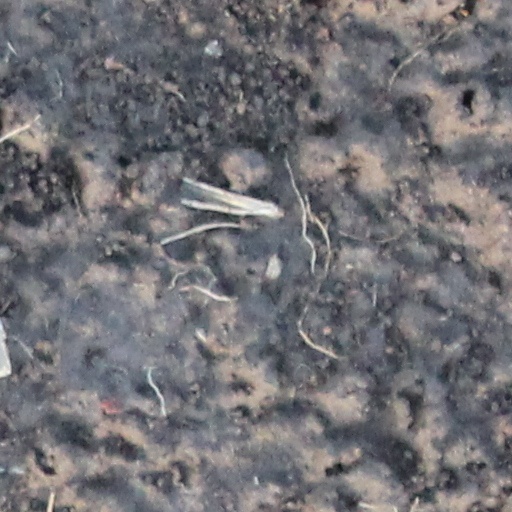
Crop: wheat